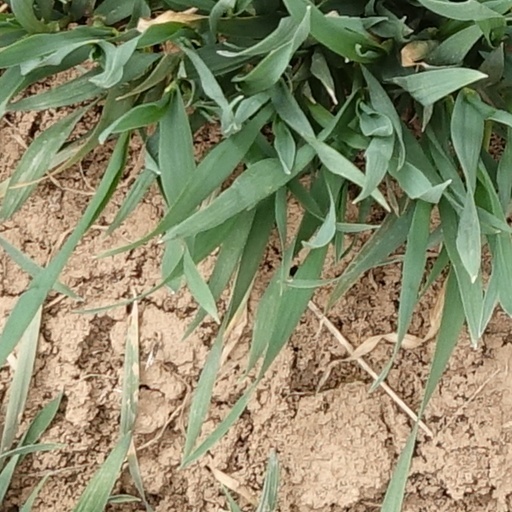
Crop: wheat